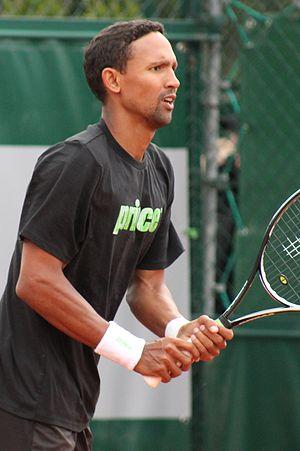
Raven Klaasen, né le 16 octobre 1982 à King William's Town, est un joueur sud-africain de tennis, professionnel depuis 2002.